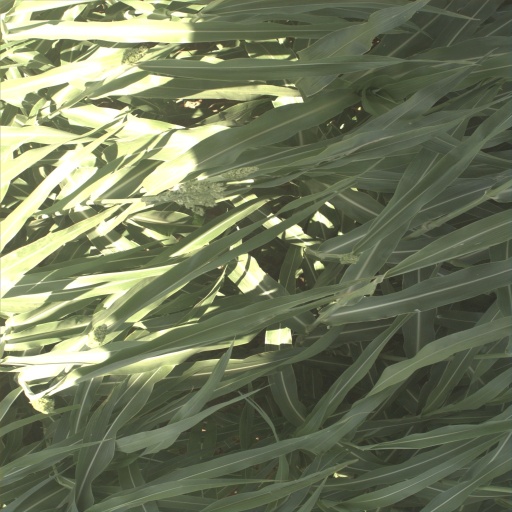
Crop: sorghum